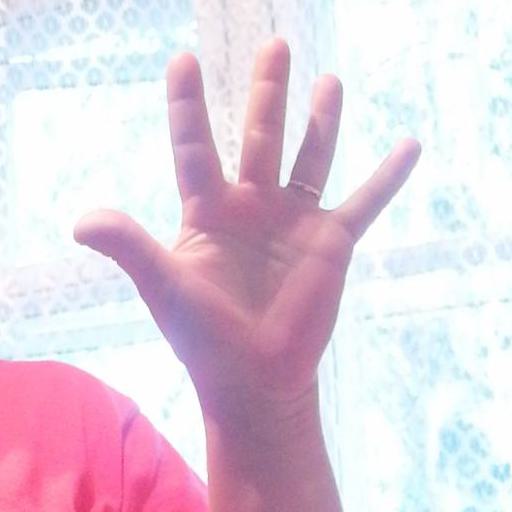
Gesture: palm